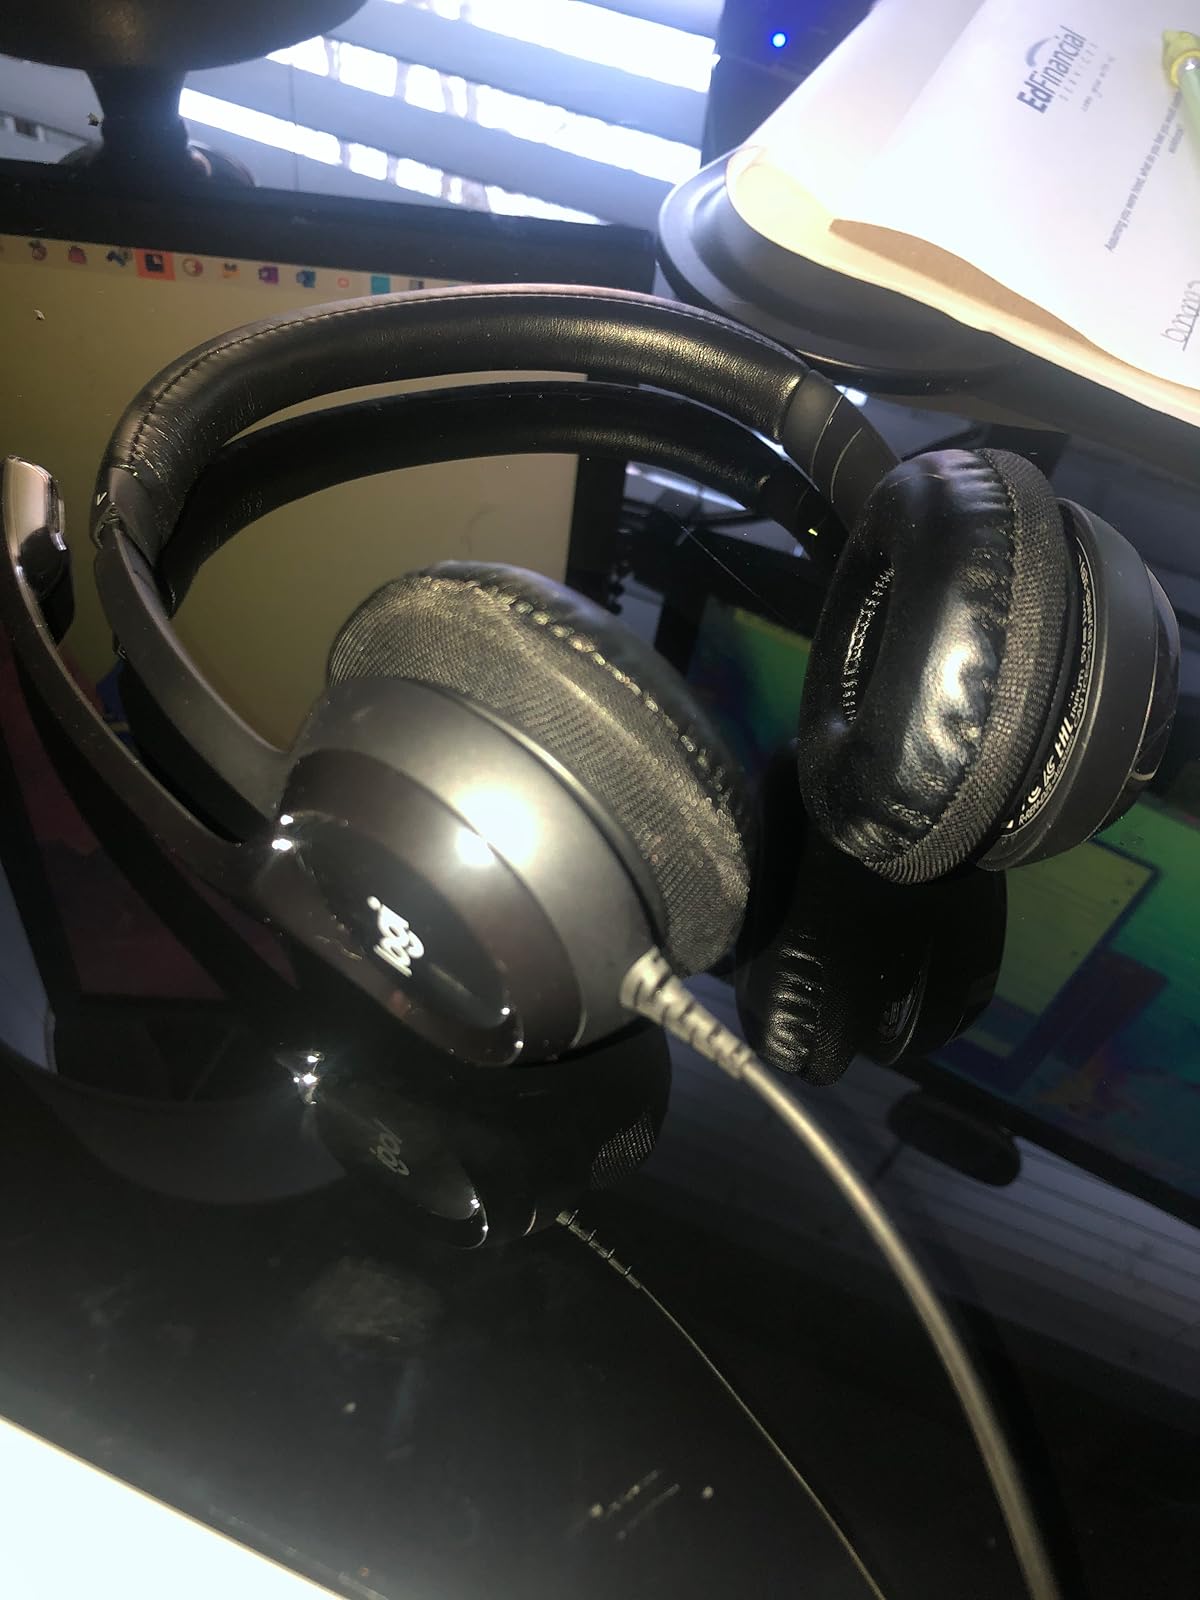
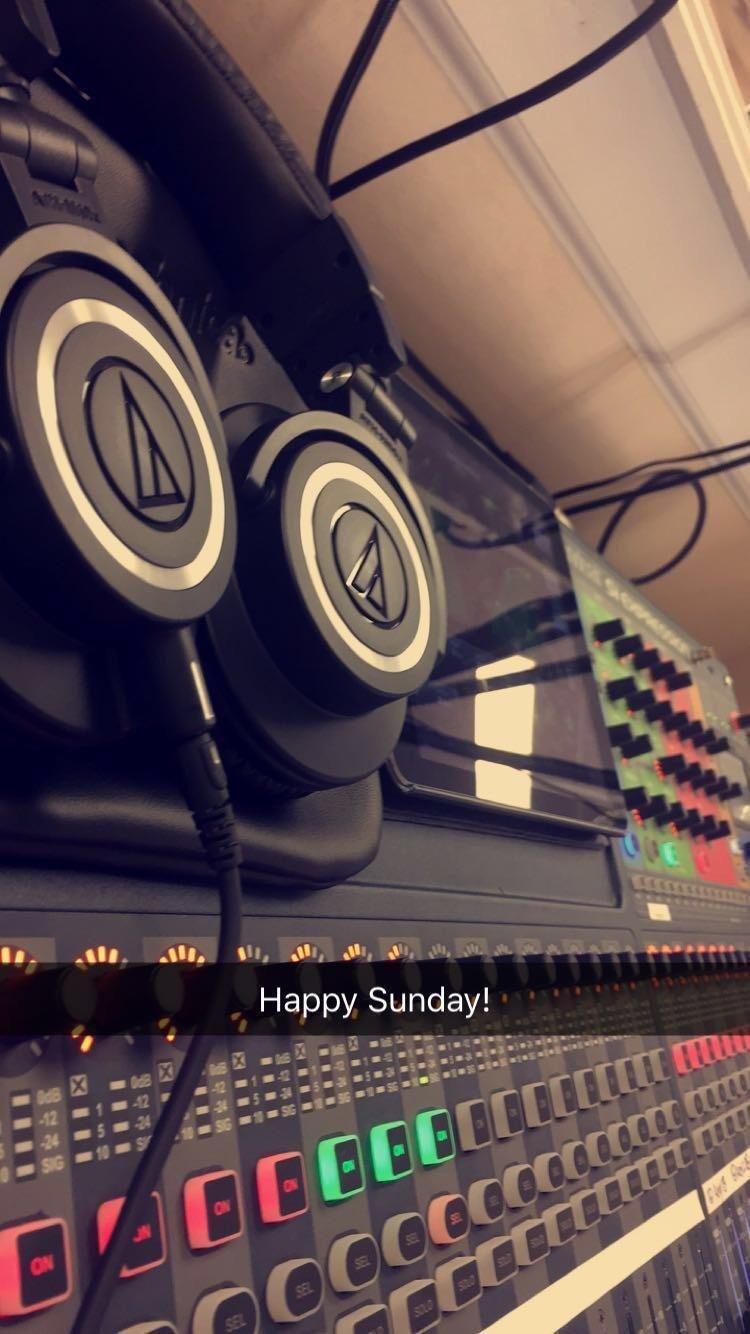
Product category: headphones
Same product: no